Totalitarianism

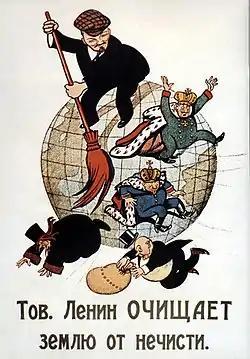
1920 Soviet propaganda poster with a complimentary cartoon of Vladimir Lenin by Viktor Deni. According to 'traditionalist' historians, Lenin was the first politician to establish a totalitarian regime; such description have been opposed by the 'revisionists' and other authors.

Modern political science catalogues three régimes of government: (i) the democratic, (ii) the authoritarian, and (iii) the totalitarian. Varying by political culture, the functional characteristics of the totalitarian régime of government are: political repression of all opposition (individual and collective); a cult of personality about The Leader; official economic interventionism (controlled wages and prices); official censorship of all mass communication media (the press, textbooks, cinema, television, radio, internet); official mass surveillance-policing of public places; and state terrorism. In the essay "Democide in Totalitarian States" (1994) the American political scientist Rudolph Rummel, while acknowledging that there is "much confusion about what is meant by "totalitarian"" up to denial that totalitarian systems have ever existed, defined a totalitarian state as "one with a system of government that is unlimited, [either] constitutionally or by countervailing powers in society (such as by a Church, rural gentry, labor unions, or regional powers); is not held responsible to the public by periodic secret and competitive elections; and employs its unlimited power to control all aspects of society, including the family, religion, education, business, private property, and social relationships." According to Rummel, such governments act as "agencies of totalitarianism" itself, that is, "the ideology of absolute power", which installs "mortacracy" in states controlled by it. Rummel cited Marxism–Leninism and communism in the Soviet Union under Joseph Stalin, China under Mao Zedong and in East Germany, Nazism in Germany under Adolf Hitler and fascism in other states, state socialism (Burmese way to socialism) in Burma under U Ne Win and Islamic fundamentalism (Islamism) in Iran as examples of totalitarianism. However, not all scholars believe these regimes and ideologies exemplify totalitarianism: some of those who support of the concept of totalitarianism exclude Burma, Iran and even Fascist Italy from this category, while historians who state that the concept can not adequately describe Stalinism nor Nazism criticize the concept of totalitarianism in general (see below).